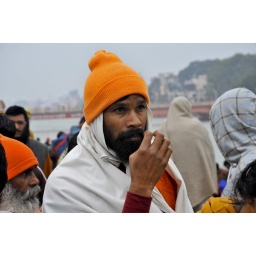
Man with black beard in orange cap